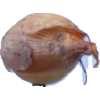
Label: onion